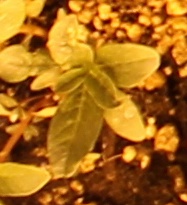
Label: Waterhemp